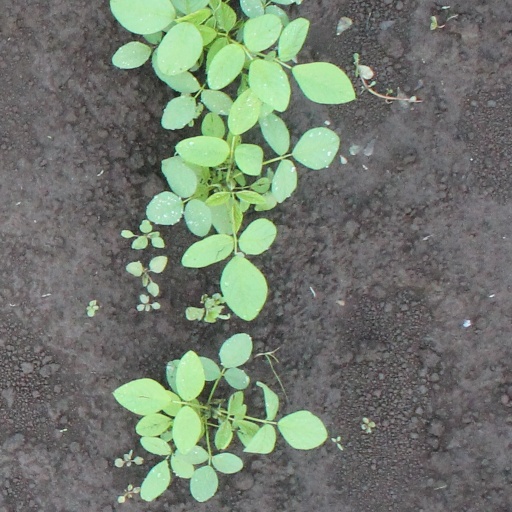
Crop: soybean